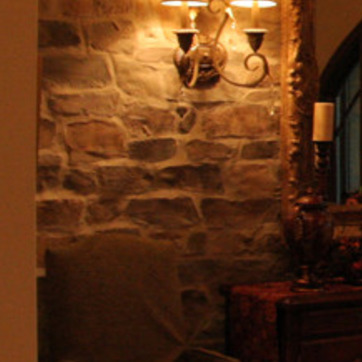
Material: stone